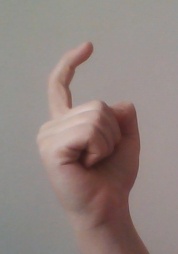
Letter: ra